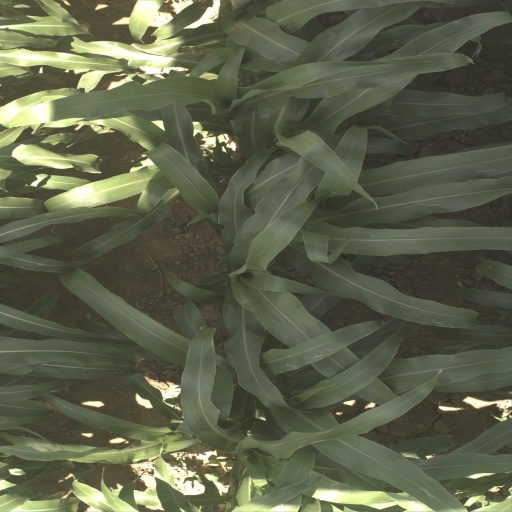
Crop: sorghum